Travel Air

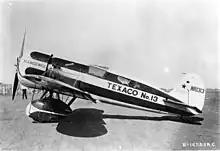
Travel Air Model 'R' racer NR-1313 (Texaco #13)

The "Mystery Ships" dominated the racing circuit for several years and had the distinction of being faster than anything the U.S. military had on strength. It forced the U.S. military to face the need to give up biplane fighters and water-cooled engines.